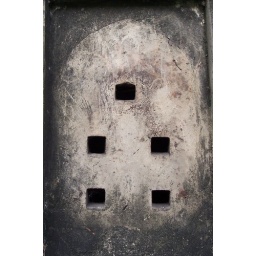
Little tea candles used to sit in the black holes